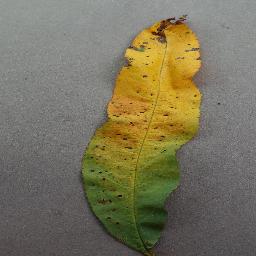
Label: Peach___Bacterial_spot